The Holocaust in the Netherlands

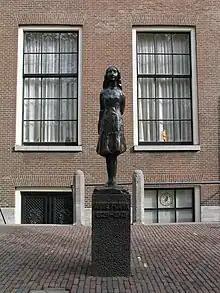
This statue in Amsterdam commemorates Anne Frank, who went into hiding with her German-Jewish refugee family during the Second World War. They were found and transported. Her father survived and later published her diary.

Before being deported and murdered, Dutch Jews were systematically stripped of all of their properties and possessions, including businesses, real estate, financial assets, artworks and household possessions. Gerard Aalders, a Dutch researcher at the Netherlands State Institute for War Documentation, estimated that the Dutch Jewish community was "the most affected by German rapacity""."